Shimizuura Station

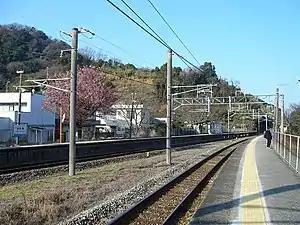
Shimizuura Station, February 2007

is a passenger railway station in located in the city of Kainan, Wakayama Prefecture, Japan, operated by West Japan Railway Company (JR West).